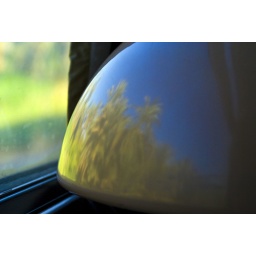
reflection in the sink door